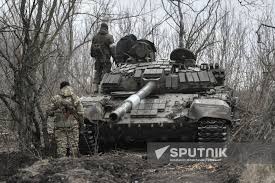
Label: Tank